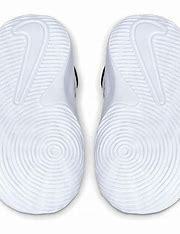
Brand: Nike
Model: Team Hustle D 9